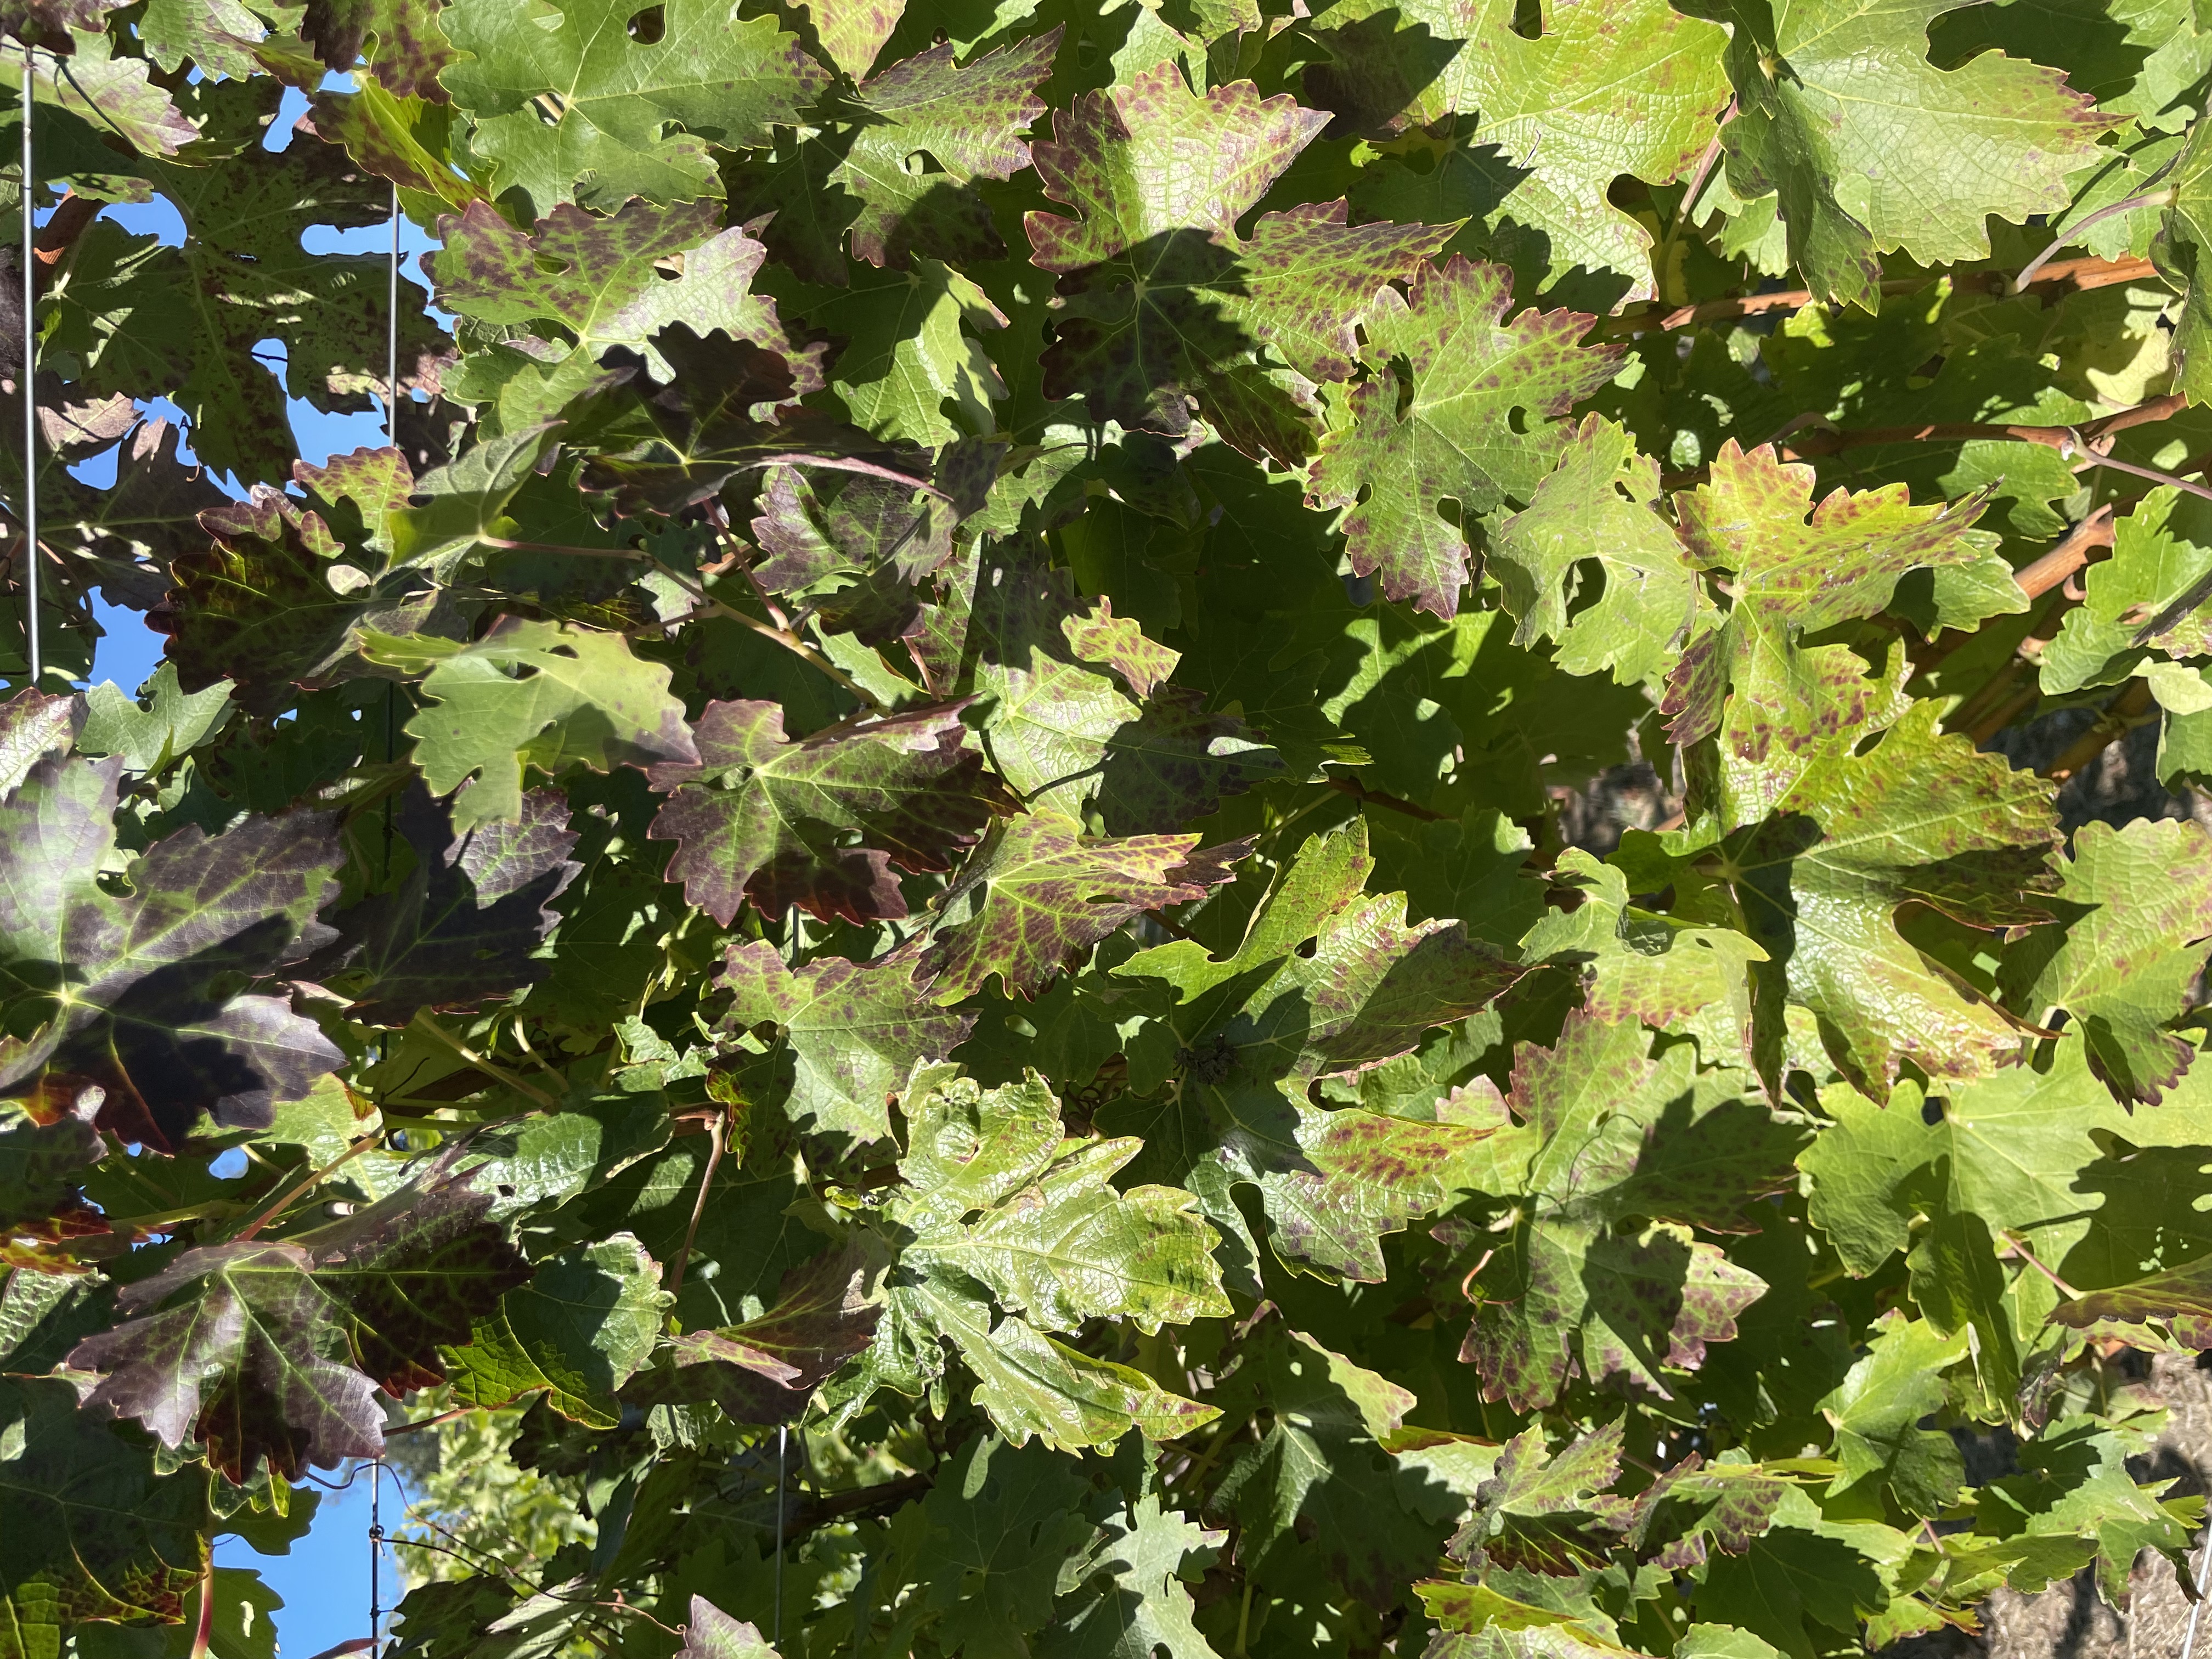
Label: Leafroll 3